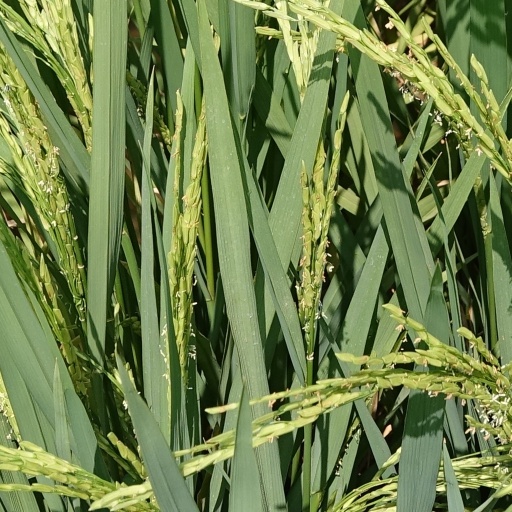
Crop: rice